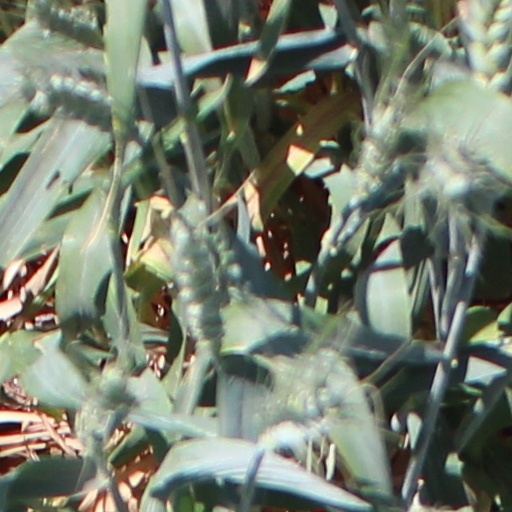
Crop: wheat